NBR K Class

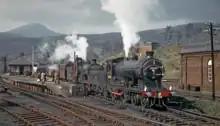
Double heading D34s, nos. 62496 "Glen Loy" (the pilot engine) and 62471 "Glen Falloch" (the train engine) on a trip from Glasgow Queen Street to Fort William.

In May 1959, the two cameramen of "Railway Roundabout", Patrick Whitehouse and John Adams, visited the West Highland Line in Mallaig, and arranged a filming special taking place on a double-headed train from Glasgow Queen Street to Fort William. The two engines used, nos. 62496 "Glen Loy" and 62471 "Glen Falloch" were cleaned up and were in immaculate condition for the cameras. Photographs of the trip in color show "Glen Loy" and "Glen Falloch" with red smokebox numberplates and red siderods. The filming special had taken place over several days and used three runs of the trip in the process. The first trip saw a Southern Railway luggage van behind the engine hauling the train, "Glen Falloch", and many lineside shots were possible. Filming on the third train showed a view from the back of the train approaching Rannoch. When the film was ready for broadcasting, it was entitled "Two Glens to Fort William" and was broadcast on 8 December 1959.